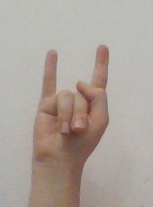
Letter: la